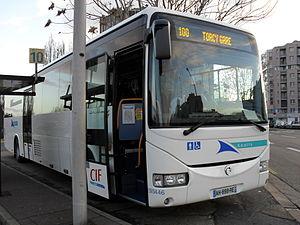
Irisbus Crossway CIF/VAS sur le 100
Les lignes de bus Express 100, anciennement Mobilien 100, sont les lignes d'autobus et autocar créées par Île-de-France Mobilités, dans le cadre du réseau de bus régional structurant Express, afin de faciliter les liaisons de pôle à pôle et de rocade, principalement en grande couronne.
L'Organisation professionnelle des transports d’Île-de-France est l’organisation française regroupant l’ensemble des entreprises privées exploitant des lignes d'autobus régulières inscrites au plan de transport de la région d’Île-de-France.
Mobilien est le réseau de transport routier de personnes d'Île-de-France destiné à faciliter les liaisons de pôle à pôle et de rocade, avec des fréquences élevées dans les zones denses et urbaines d'Île-de-France. Le réseau était principalement en grande couronne avant la création du réseau de bus Express, destiné à relier les principales agglomérations de grande couronne.